Johnny Carter (singer)

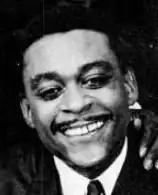
Carter in 1967

John E. Carter (June 2, 1934 – August 21, 2009) was an American doo-wop and R&B singer. He was a founding member of The Flamingos and a member of The Dells. Both groups have been inducted into the Rock and Roll Hall of Fame, making Carter one of the few multiple inductees.